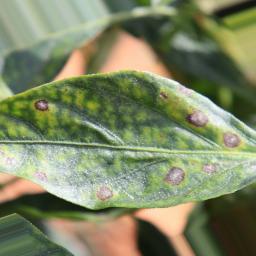
Label: cercospora